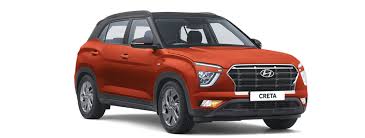
Label: noambulance